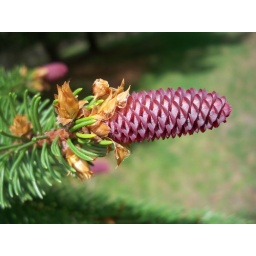
This was all over my pine tree it was really pretty.